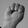
ASL letter: M